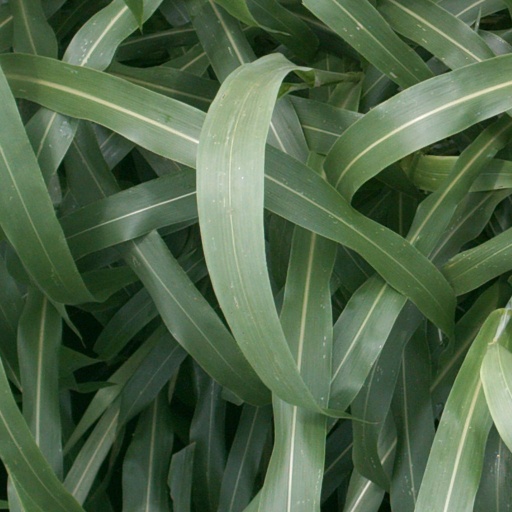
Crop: sorghum